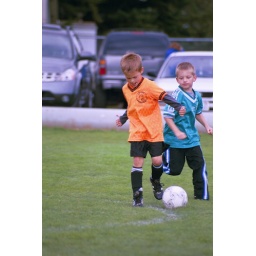
My son's soccer team. not my son in this picture. We are the orange team! Soccer 9/30/2006